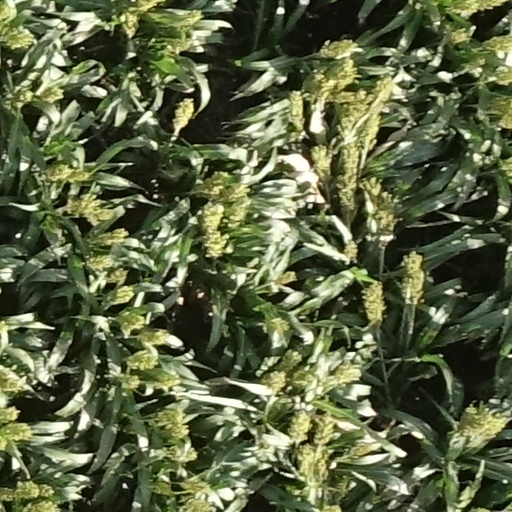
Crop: sorghum